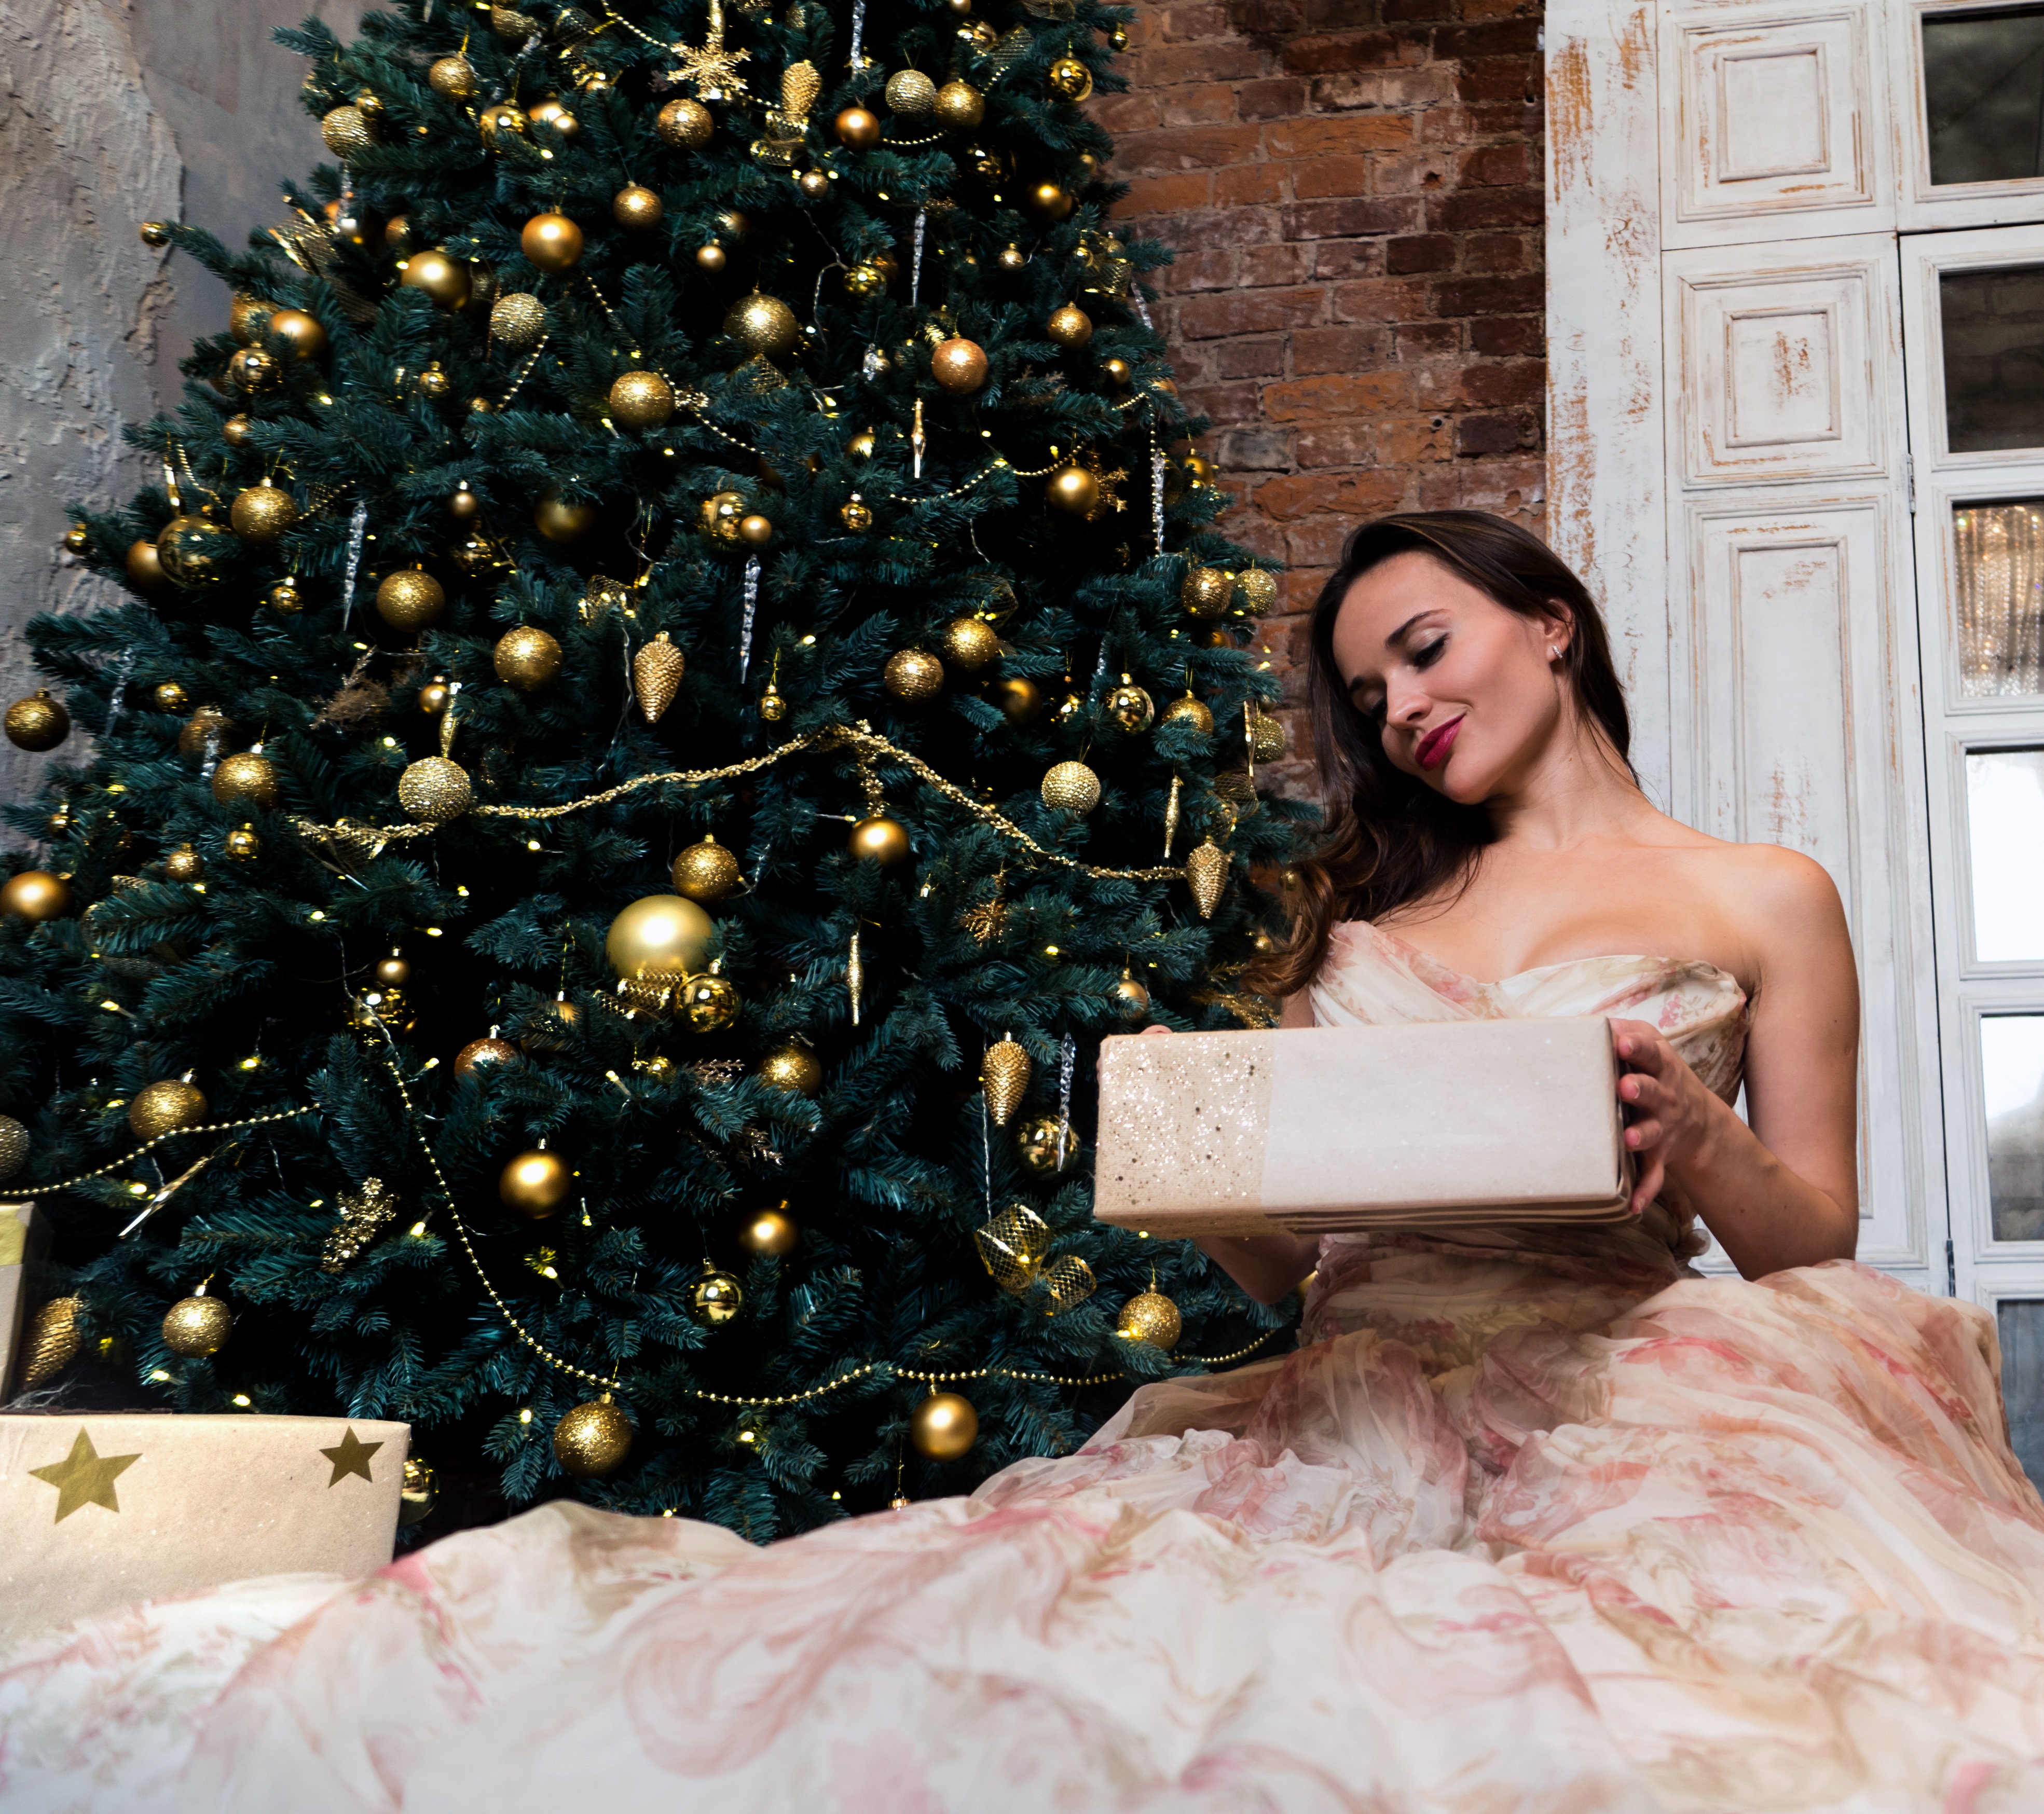
girl, woman, view, wall, gift, brunette, model, sitting, holiday, fashion, professional, box, room, christmas, christmas tree, christmas decoration, gifts, dress, beauty, joy, beautiful, style, packaging, surprise, attire, luxurious, long dress, new year's eve, new year gifts, beige dress, holiday dress